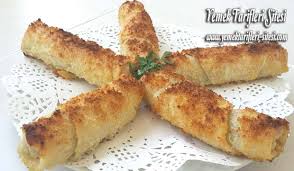
Yemek: borek